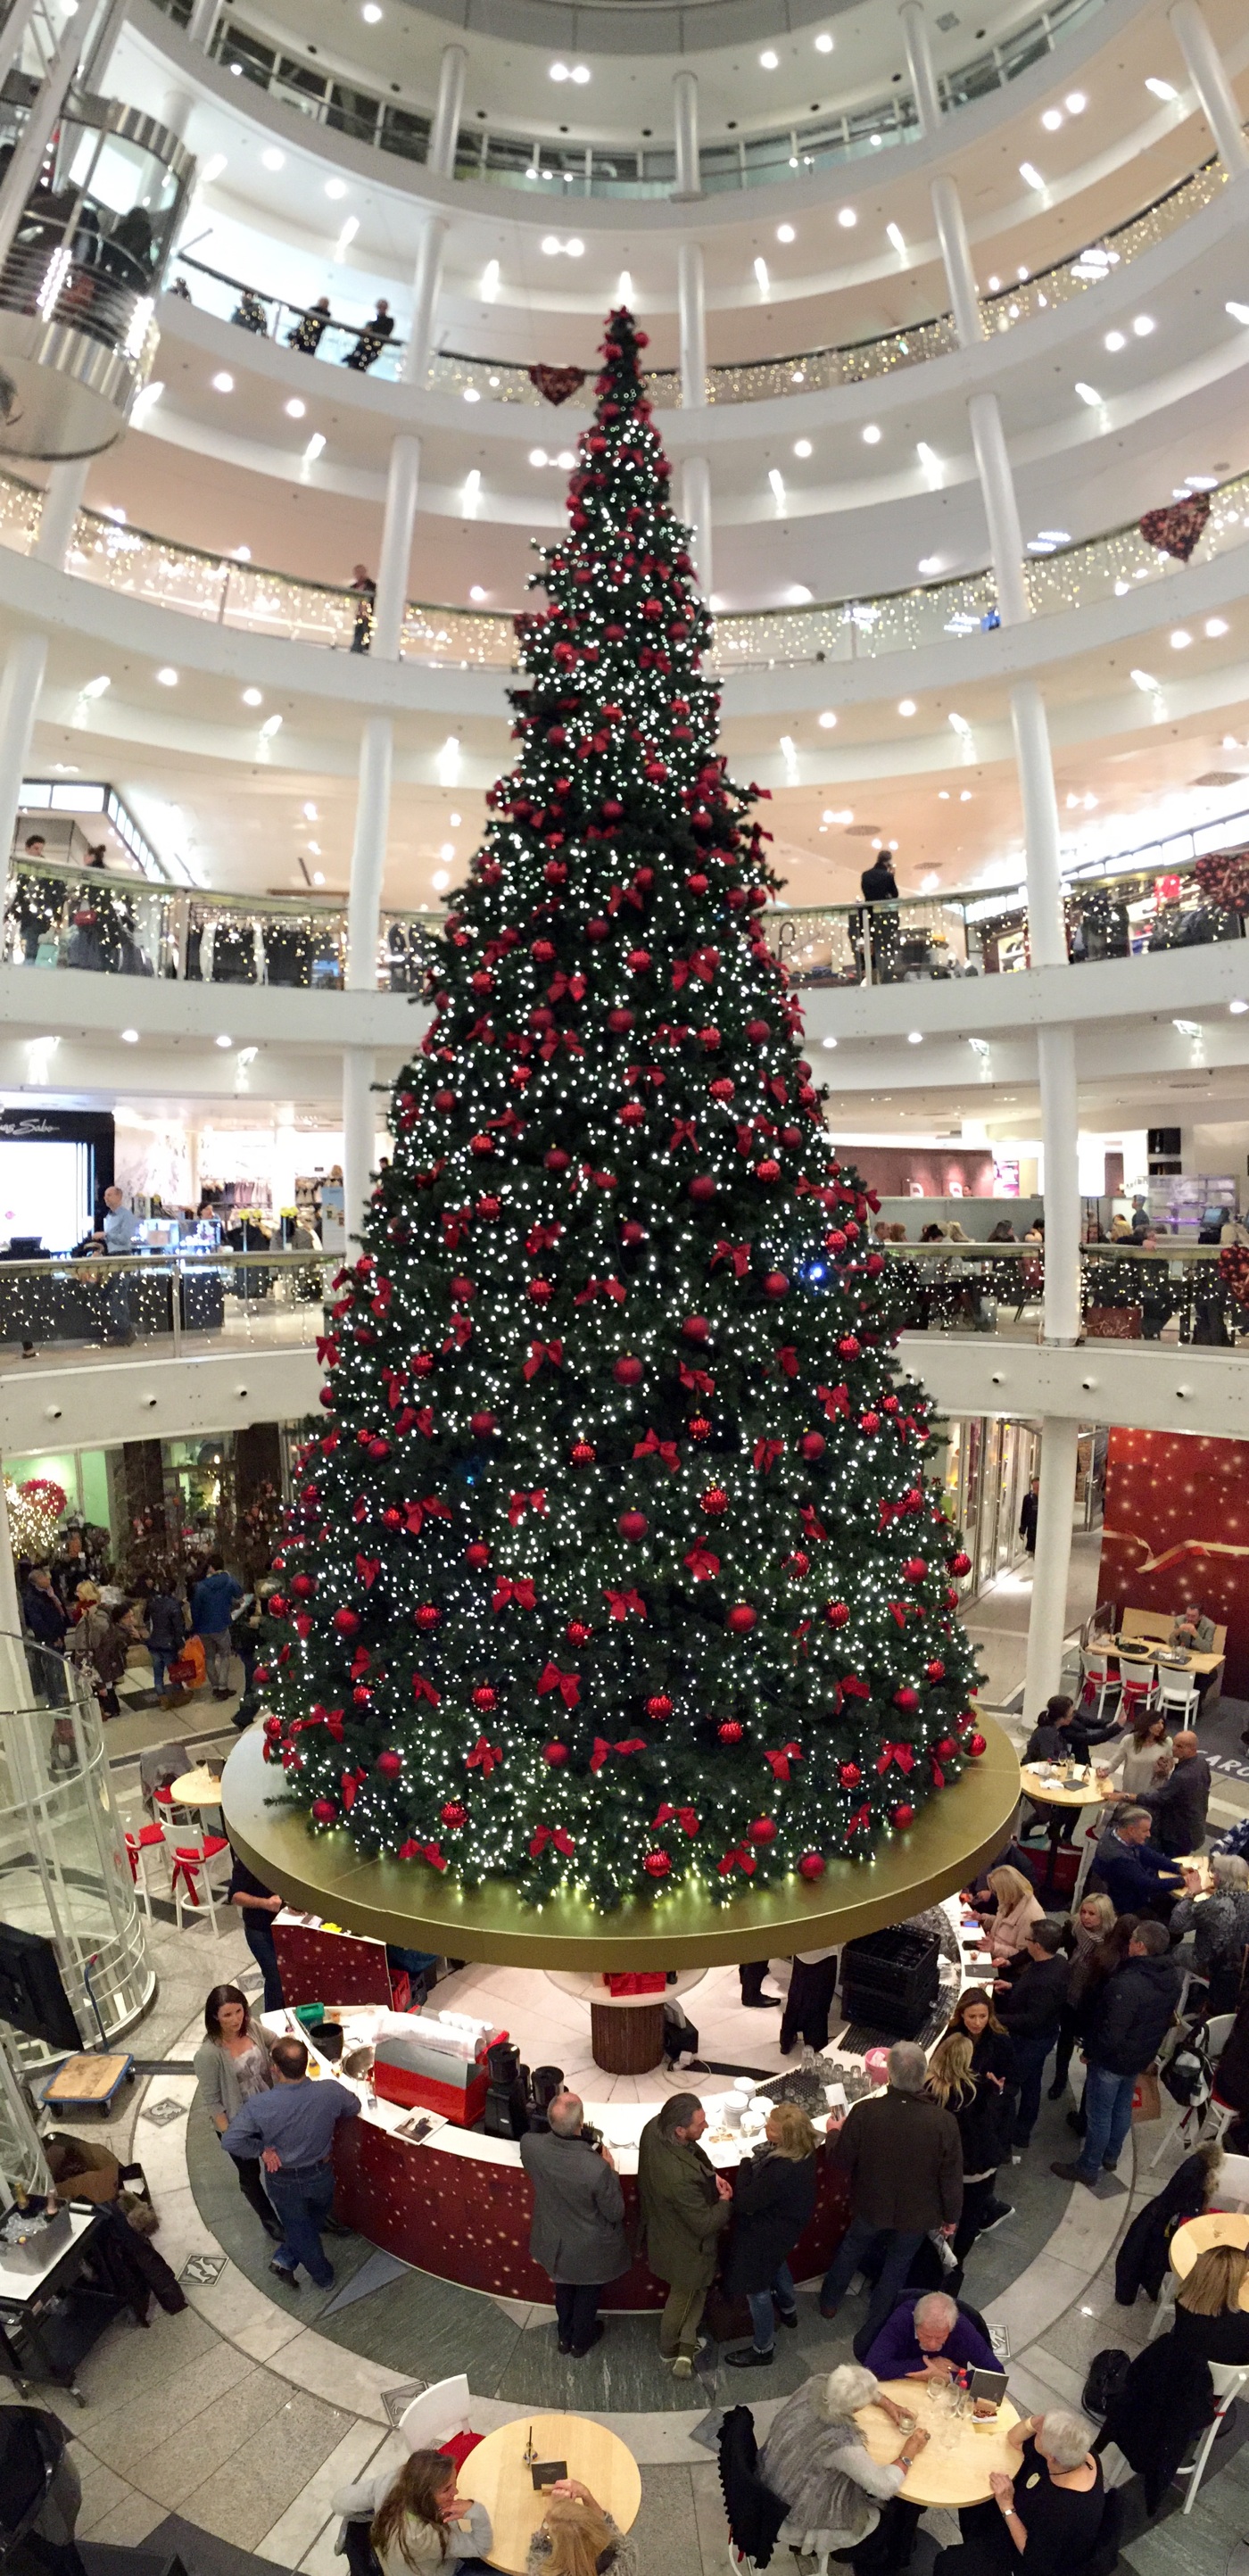
tree, holiday, christmas, fir, christmas tree, christmas decoration, christmas decorations, christmas trees, woody plant